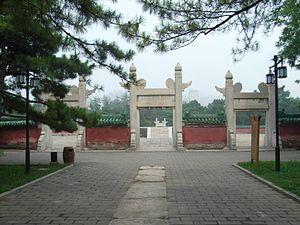
Le Temple du Soleil est un autel dans le district de Chaoyang. Il se trouve dans le parc du même nom à Jianguomen. Il fut construit en 1530.